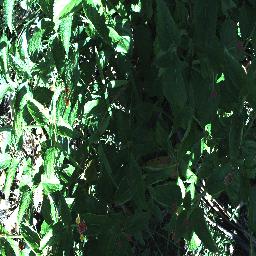
Label: lantana